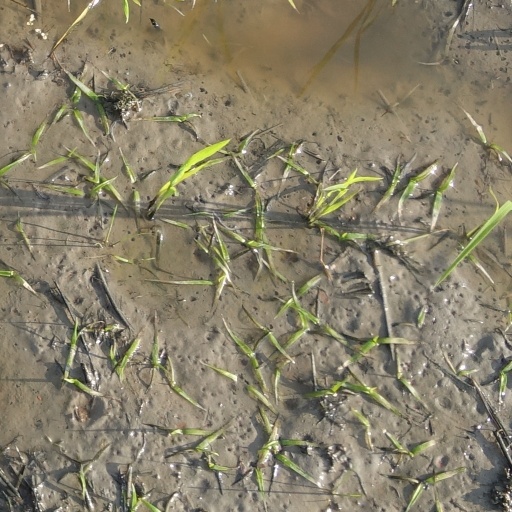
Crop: rice